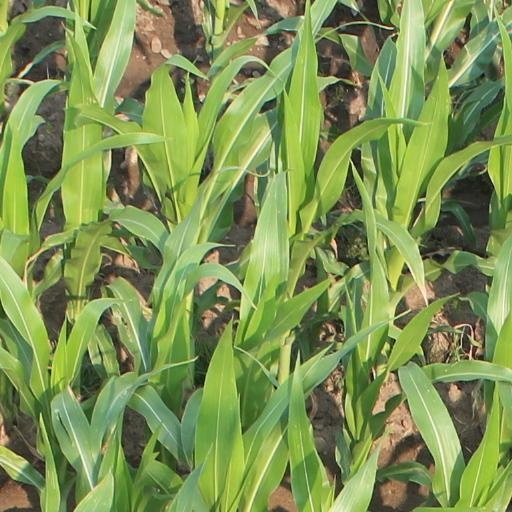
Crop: maize; corn